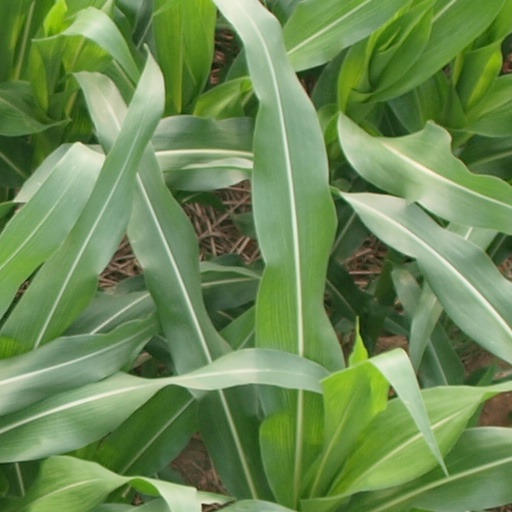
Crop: maize; corn